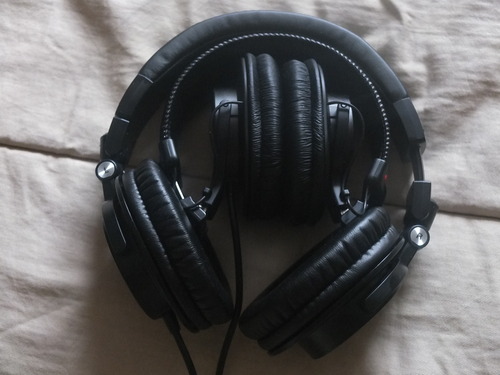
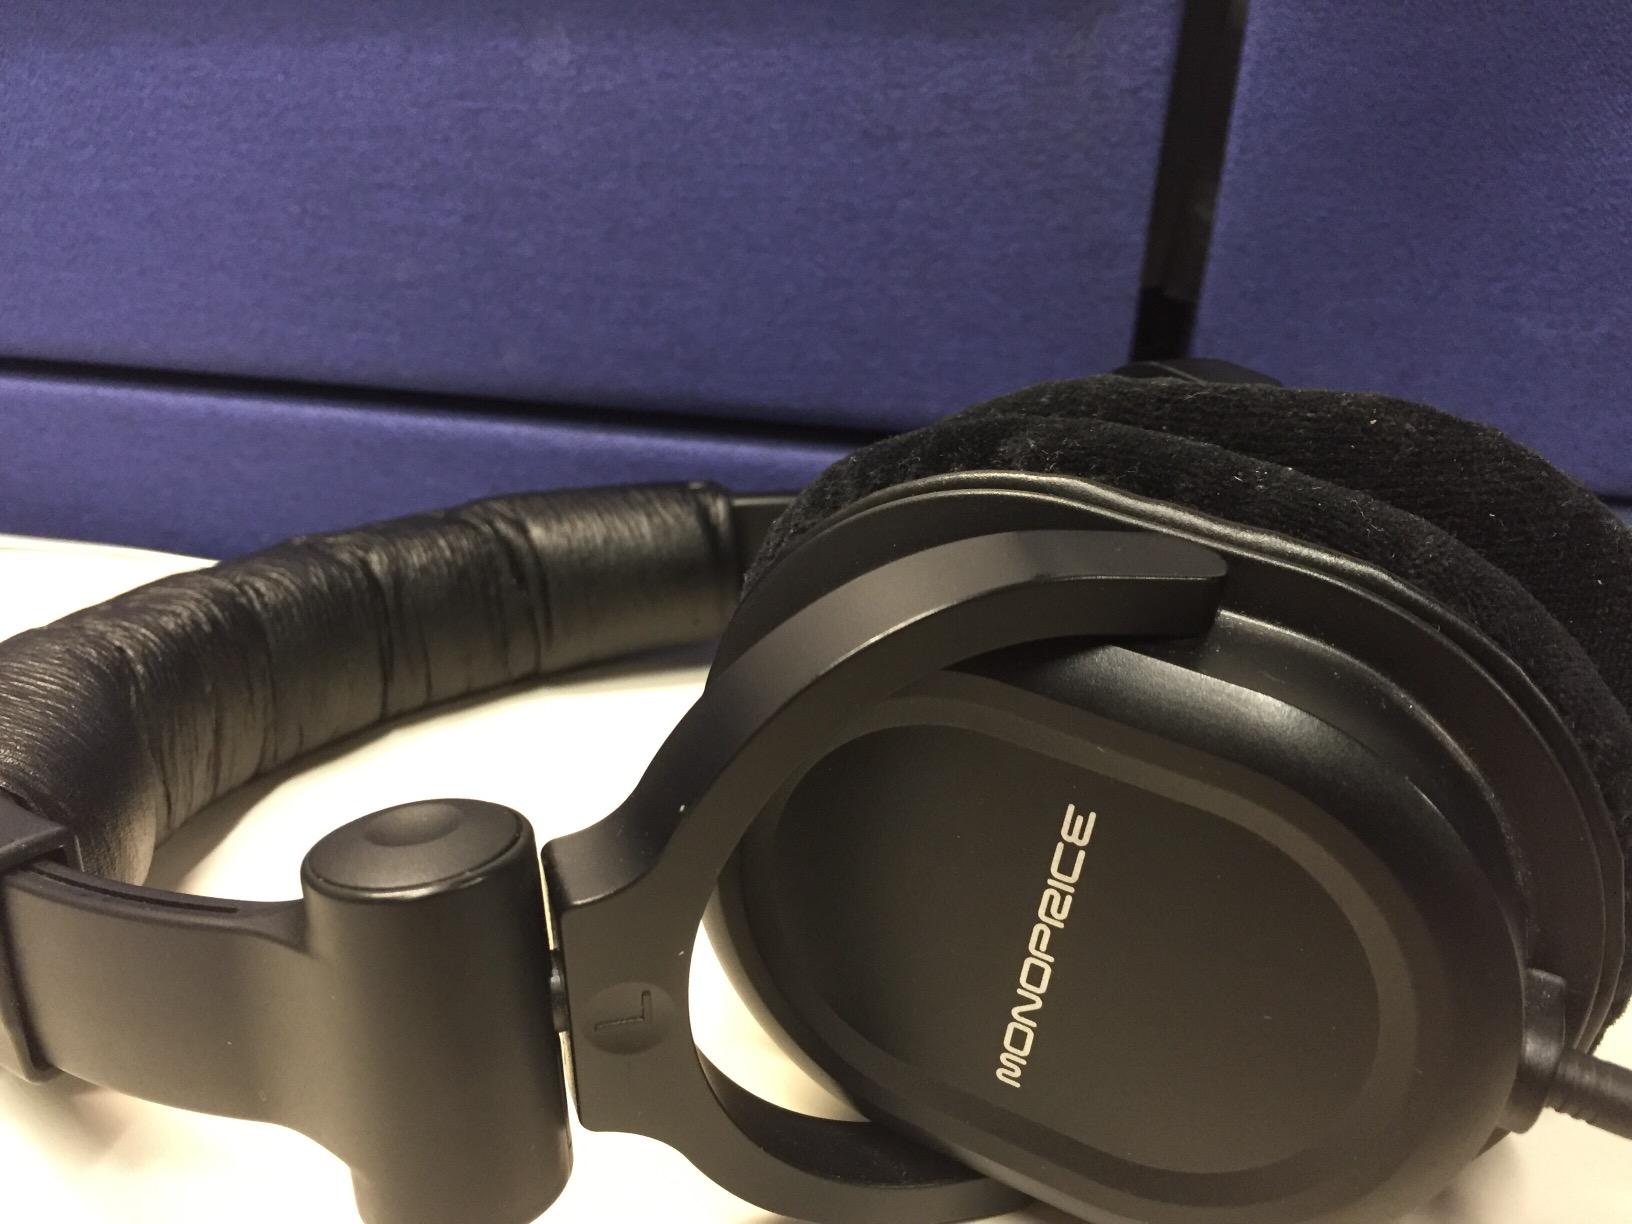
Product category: headphones
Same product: no